Peugeot Flux

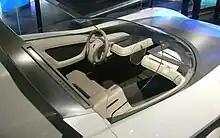
Interior of the Flux

The vehicle was powered by hydrogen, with the powerplant mounted in the back and the tank in the front bonnet. The body of the Flux uses plastic body panels, polyurethane seats and an aluminium chassis. The Flux also featured as downloadable content for "Project Gotham Racing 4" (2007), in which an Xbox 360 console can be seen on the right-hand side of the dashboard.